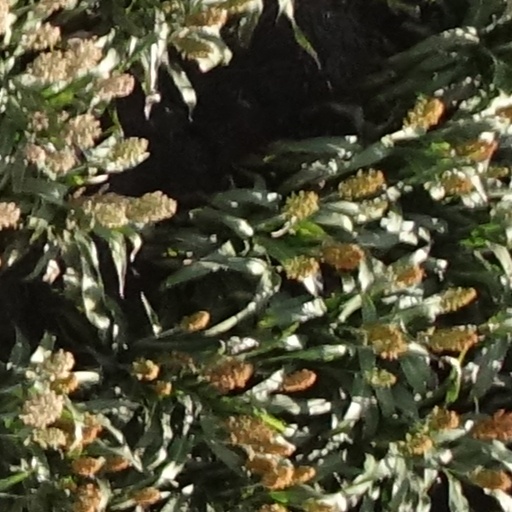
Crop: sorghum